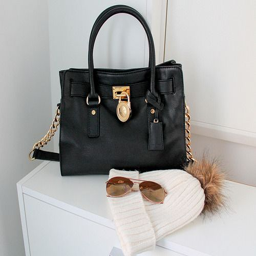
to give that outfit a pop of bag